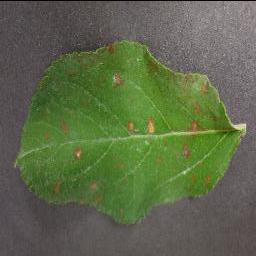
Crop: apple
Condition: cedar_rust